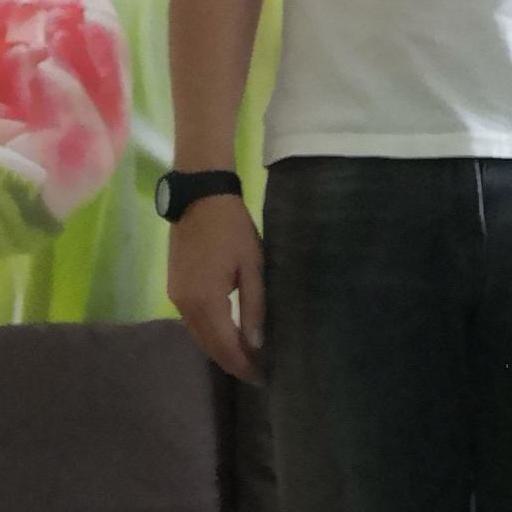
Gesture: no_gesture